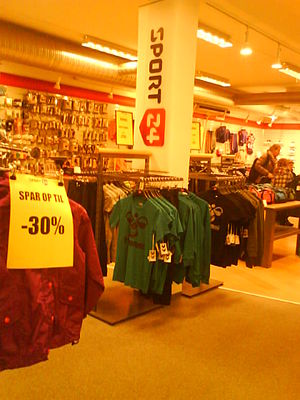
Sport 24
Sport24 i Bispegade, Haderslev
Sport24 Haderslev
Sport 24 er en dansk sportskæde, der blev dannet pr. 1. januar 2012 efter en række ejere af Intersport-butikker forlod Intersport-kæden. Kæden har per februar 2012 kun butikker i Jylland. Butikken har 15 primære butikker, 15 sport outlets – 3 nye på vej, 2 business forretninger og 8 team forretninger, hvor klubber og lignende kan købe tøj – 3 nye på vej. Sport24 har en webshop, og det er også deraf navnet Sport24 kommer fra, da 24 skal indikere, at man kan handle 24 timer i døgnet. Sport 24 har stort set det samme udvalg som Intersport.